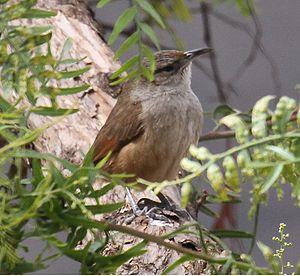
Catamarca est une province du nord-ouest de l'Argentine. Elle est entourée des provinces de Salta au nord, Tucumán et Santiago del Estero à l'est, Córdoba au sud-est, et La Rioja au sud. À l'ouest, elle est contiguë au Chili.
Le Synallaxe à front rayé est une espèce d'oiseaux de la famille des Furnariidae.
La province de Salta est une province de l'Argentine, située à l'extrême nord-ouest du pays. Elle est limitée au nord par la province de Jujuy et par la Bolivie, à l'est par le Paraguay, Formosa et la province du Chaco, au sud par les provinces de Santiago del Estero, de Tucumán et de Catamarca, enfin à l'ouest par le Chili.